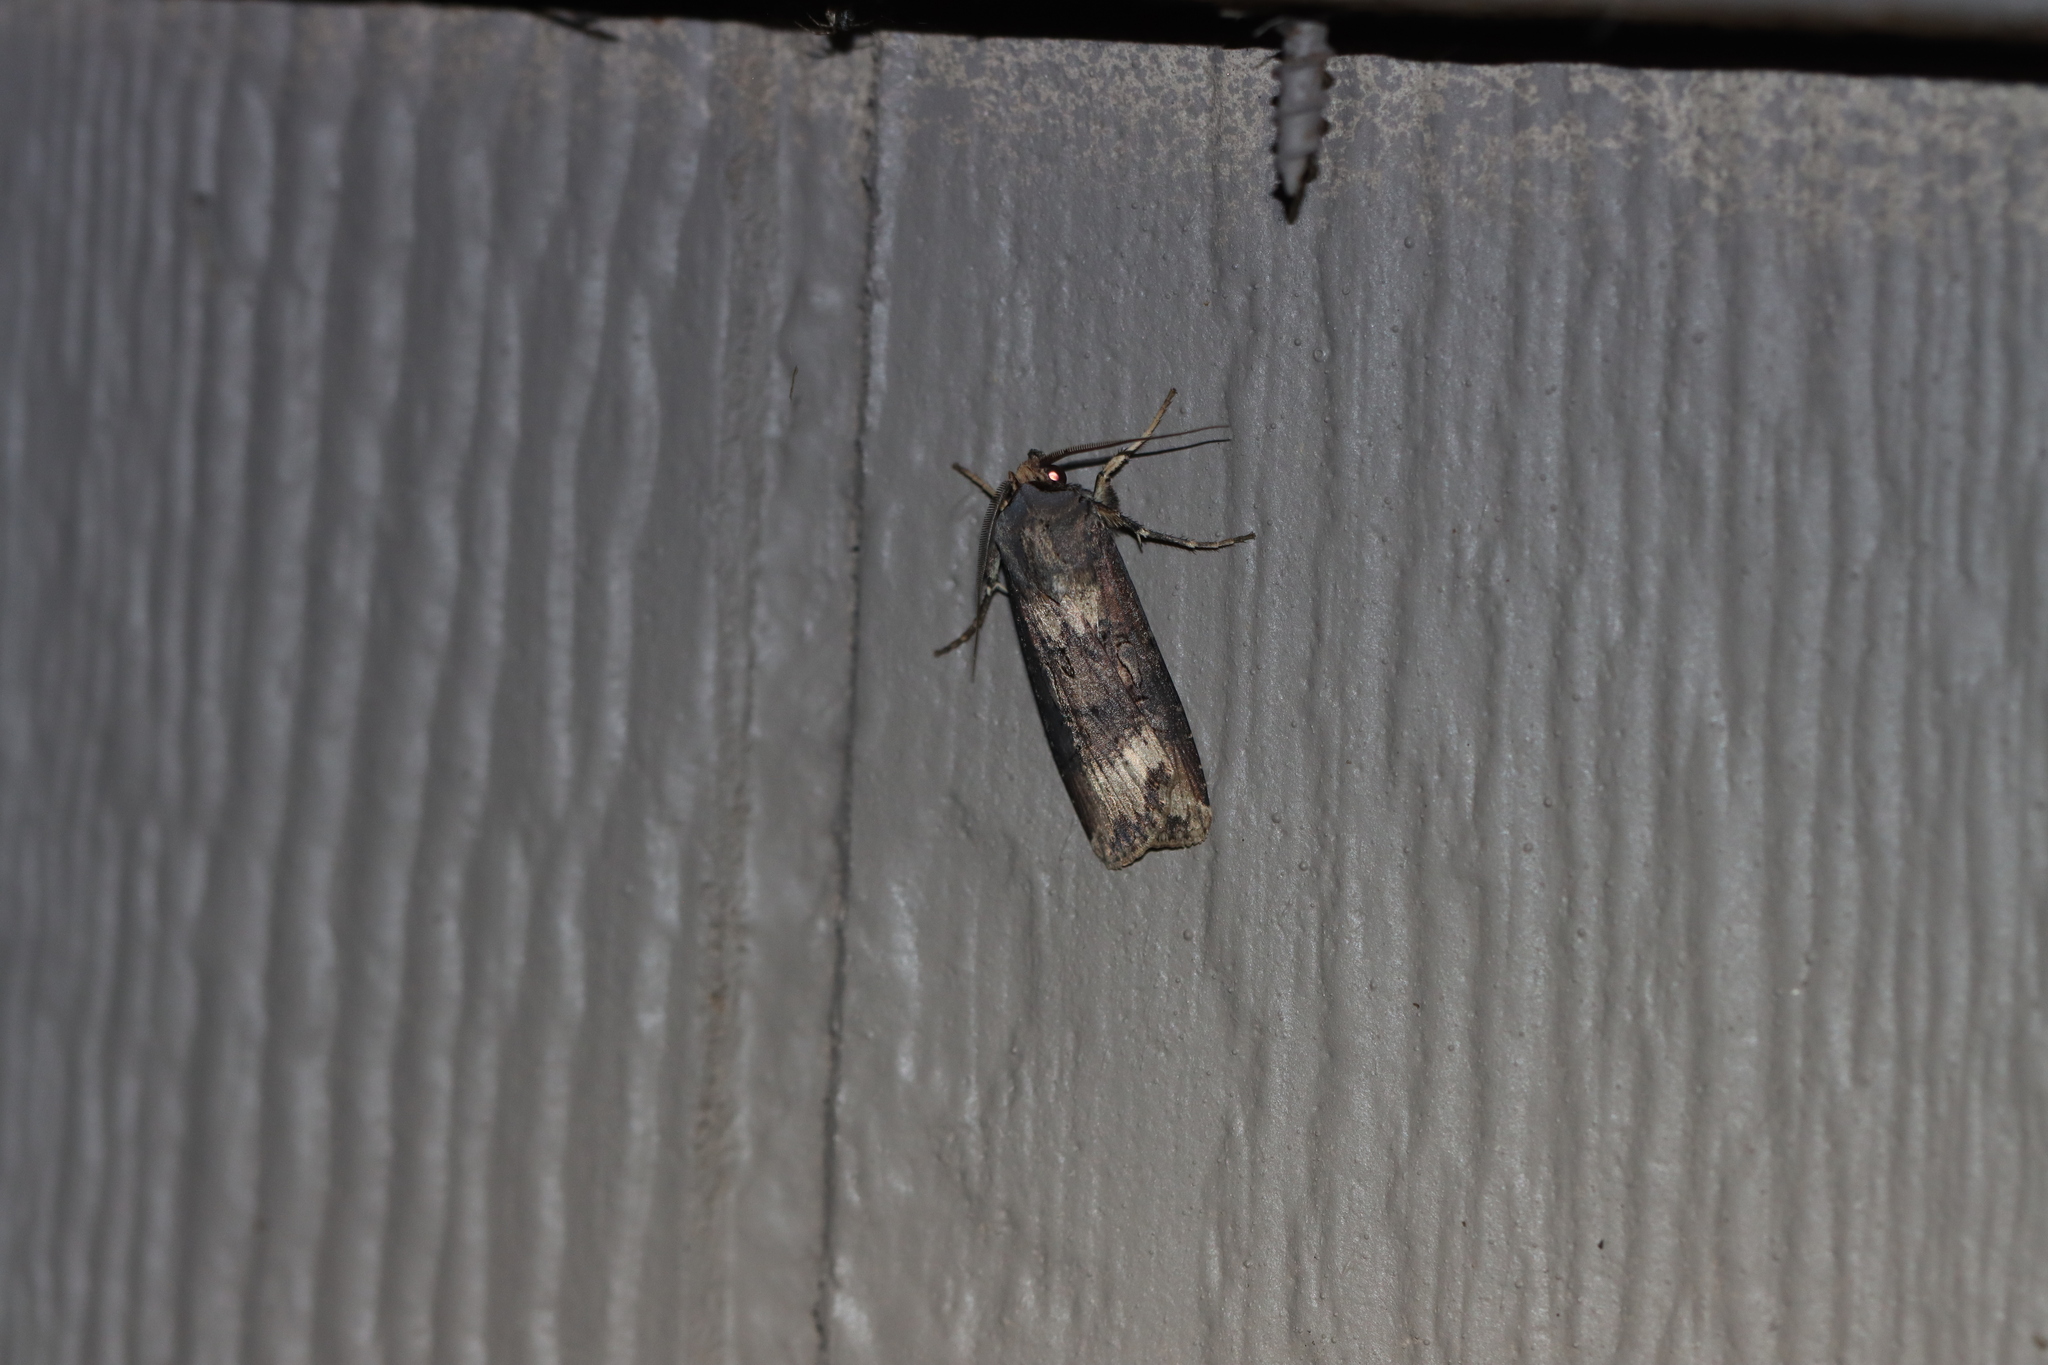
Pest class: cutworms